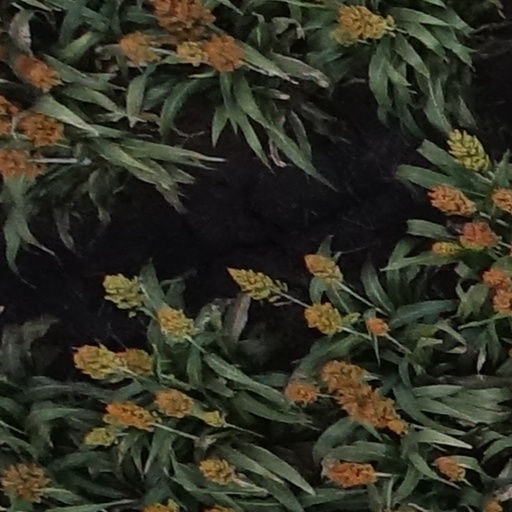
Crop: sorghum